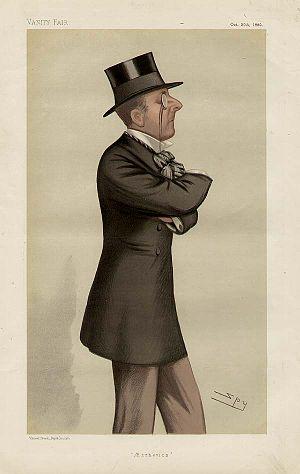
Percy Scawen Wyndham DL JP MP est un soldat britannique, un politicien du Parti conservateur, collectionneur et intellectuel. Il est l'un des membres fondateurs de The Souls et a construit Clouds House à East Knoyle, Wiltshire.